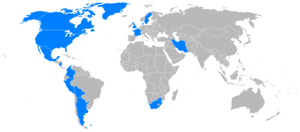
Boeing B-17 Flying Fortress / Operatører
Civile operatører af B-17
Boeing B-17 Flying Fortress er et firemotors tungt bombefly, udviklet i 1930erne for United States Army Air Corps. Det konkurrerede imod firmaerne Douglas og Martin for en kontrakt på at bygge 200 bombefly. Boeings model havde bedre specifikationer end begge konkurrenterne, og overtraf USAACs krav til flyet. Selv om Boeing tabte kontrakten fordi prototypen havarerede, bestilte USAAC yderligere 13 stk. B-17 til yderligere evaluering. Fra sin introduktion i 1938, blev B-17 Flying Fortress videreudviklet igennem adskillige designforbedringer, og endte med at blive verdens tredjemest producerede bombefly, efter B-24 og multirolle-flyet Ju 88.